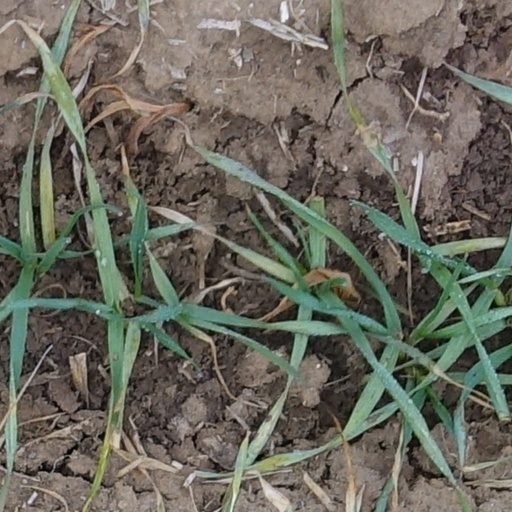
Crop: wheat